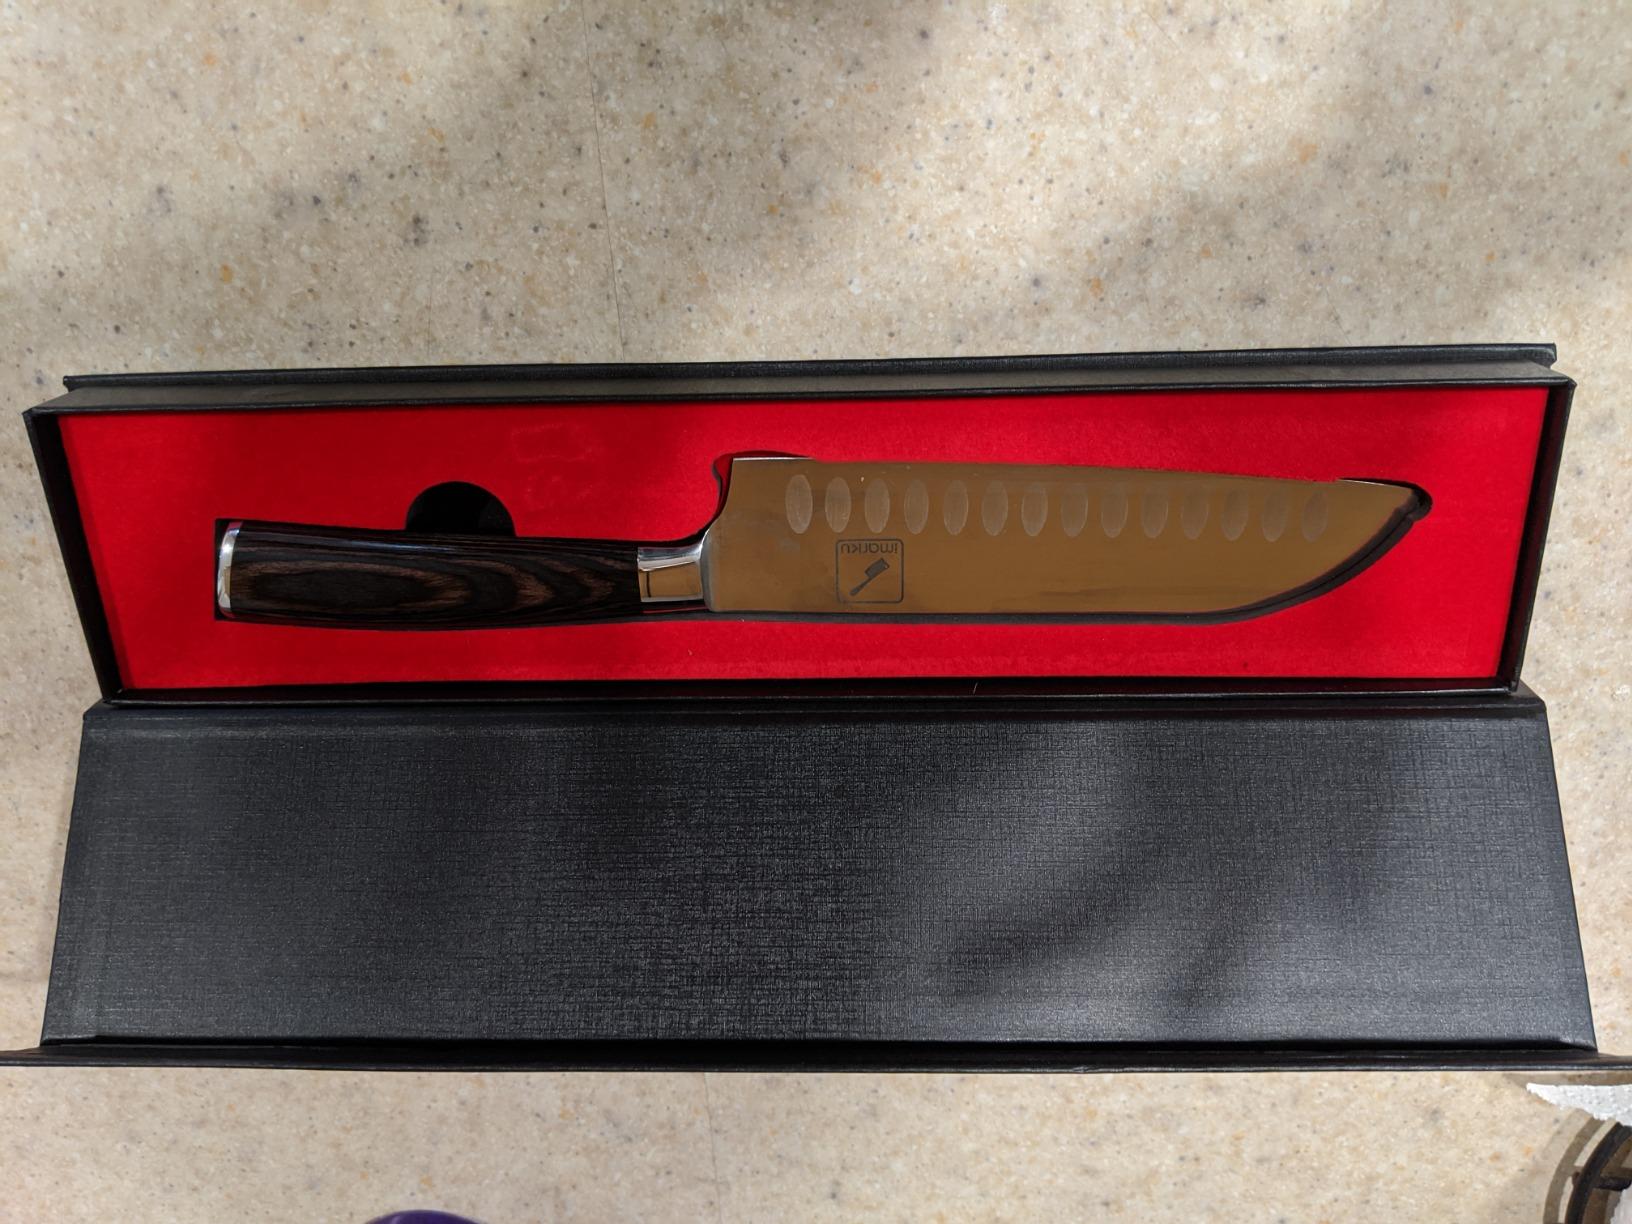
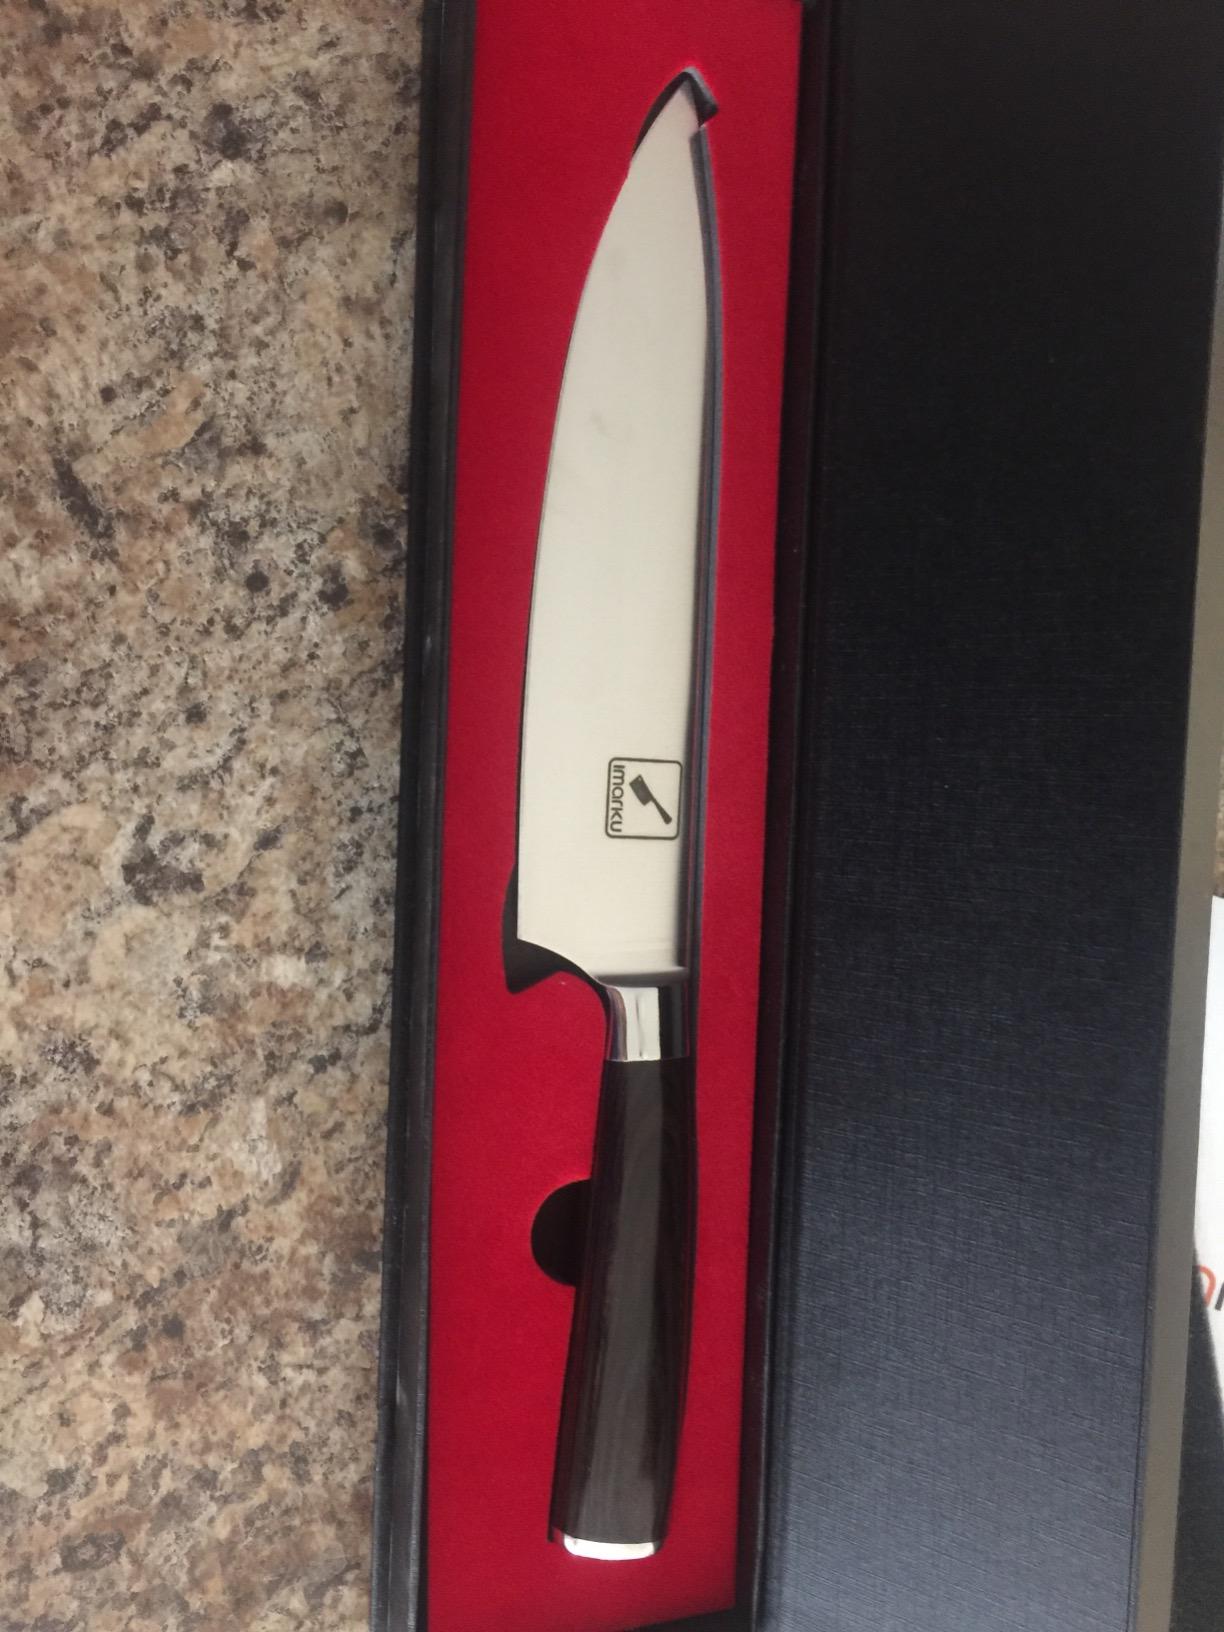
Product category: items_knife
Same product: no